Edward Pritchard (engineer)

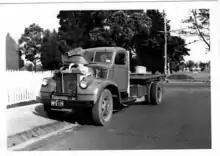
Steam-powered Bedford Truck, engine invented by Arnold and Edward Pritchard

After 10 years of design and experimentation, the father and son team had bench tested their new 90-degree V-twin double-acting uniflow type engine and installed on the tray of a 5-ton Bedford truck. This truck was subsequently partially burnt out in the Ash Wednesday bushfires in 1983 while in storage on a farm in rural Victoria. The damaged but still substantially intact truck was collected by the National Museum of Australia and has been in the Mitchell Annex of the NMA since it was acquired.